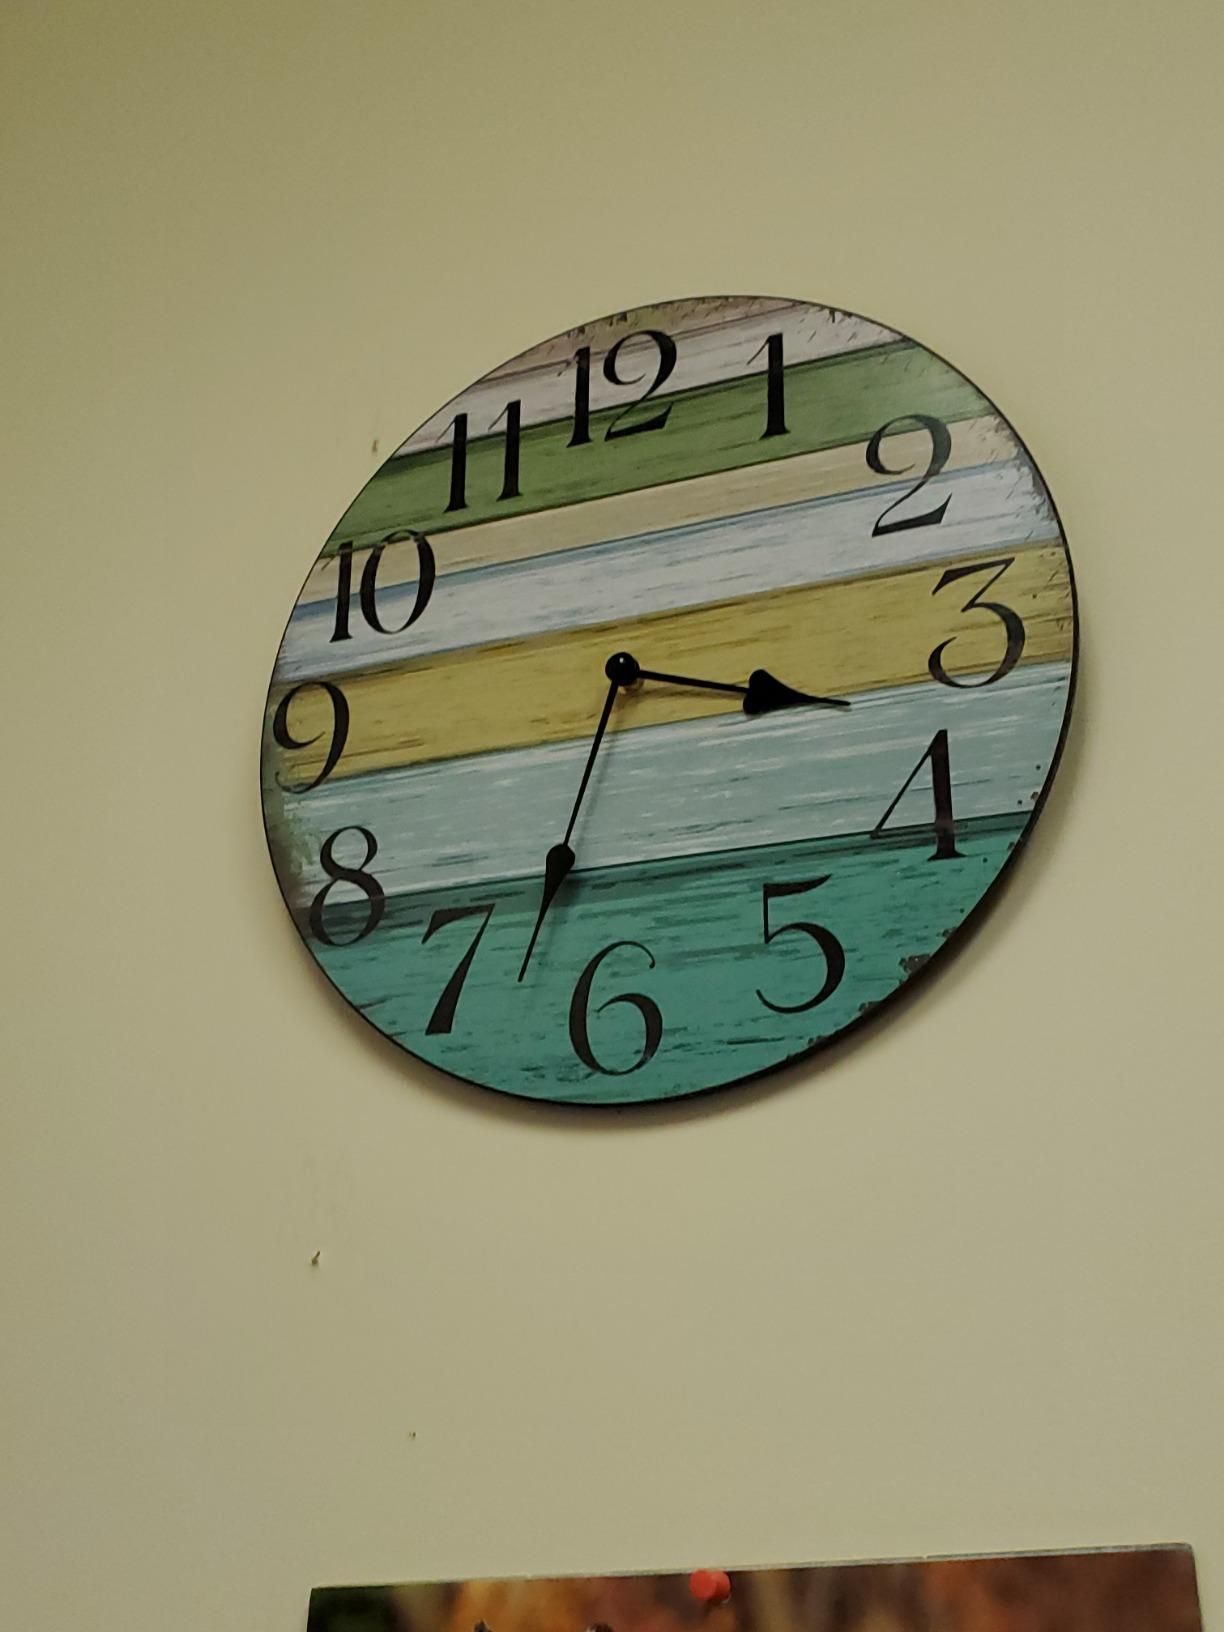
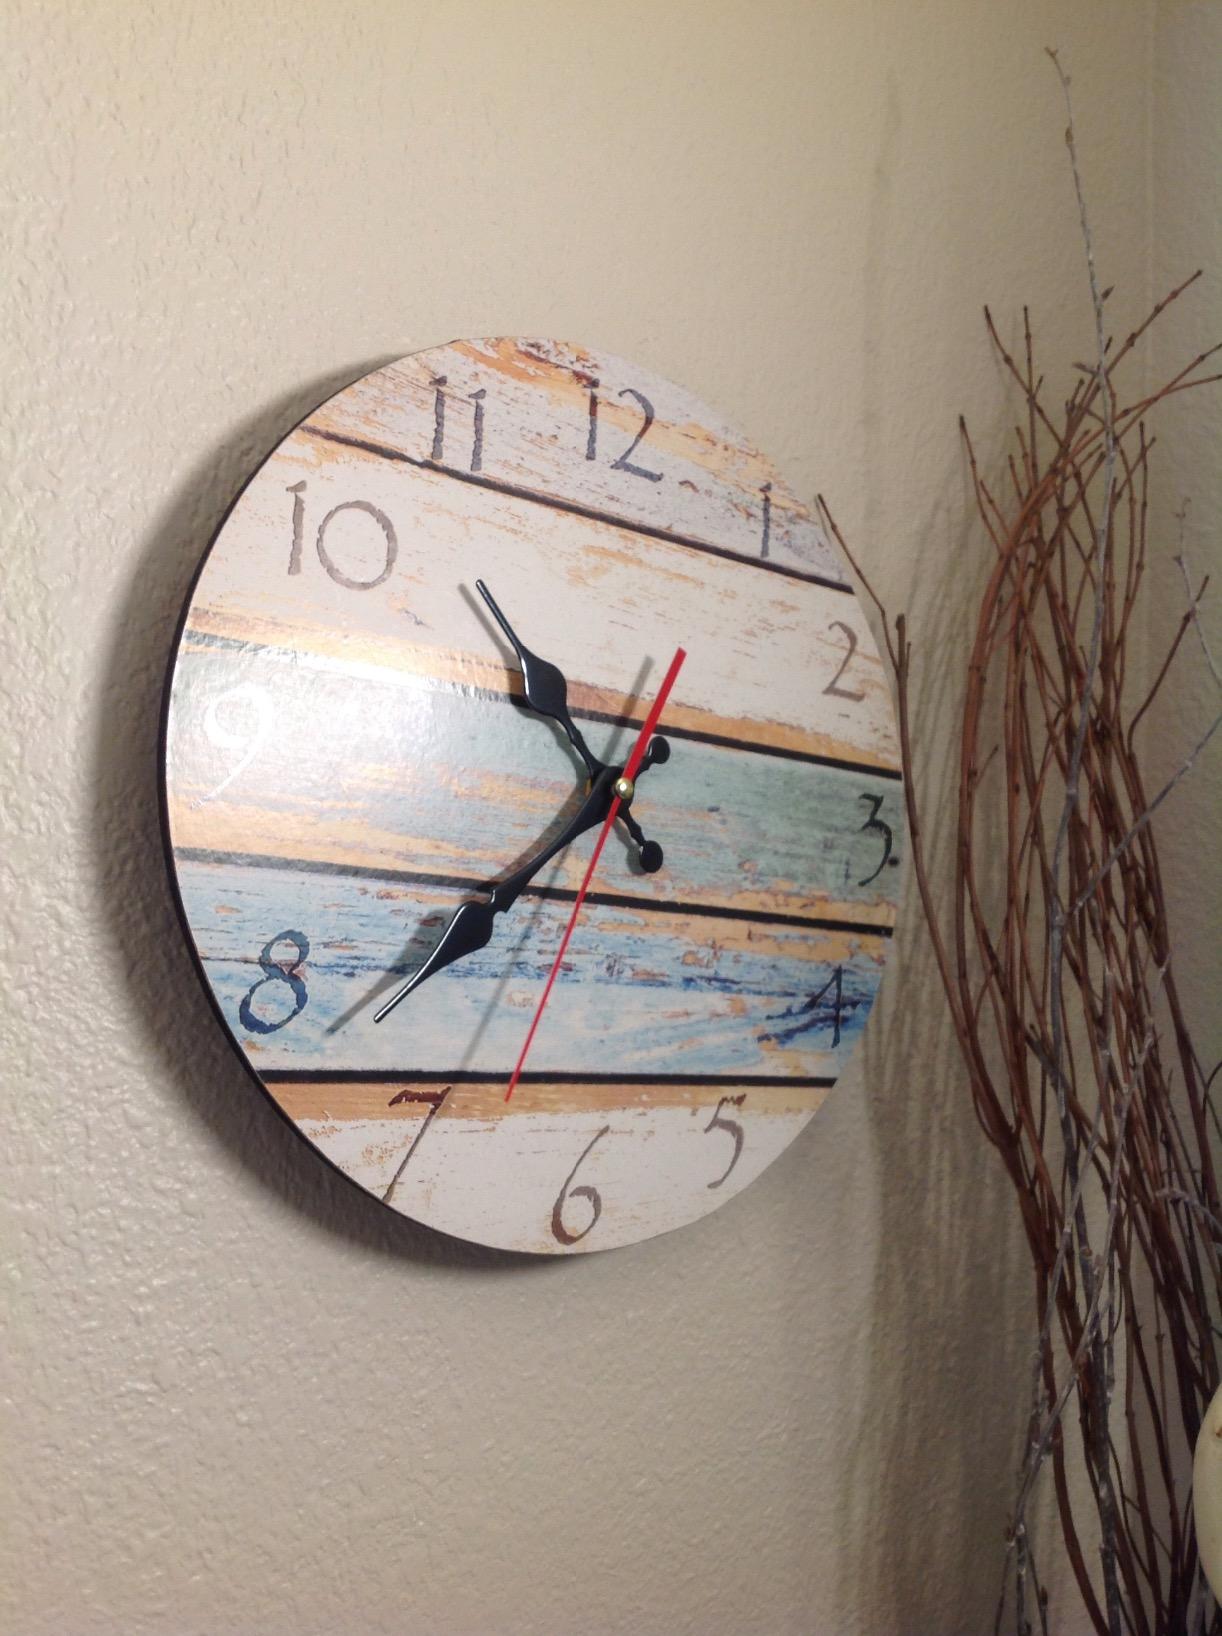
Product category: clock
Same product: no